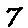
Label: 7